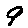
Label: 9